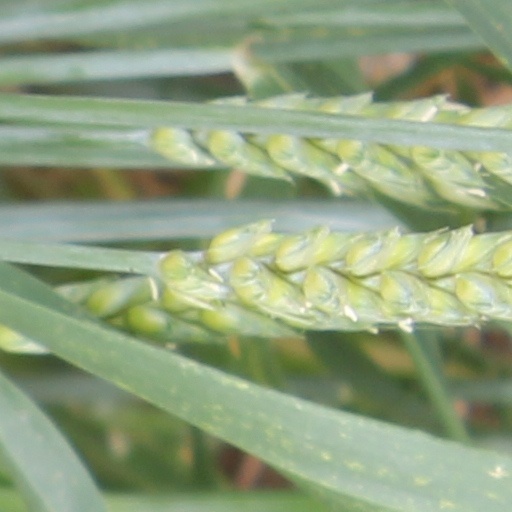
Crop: wheat